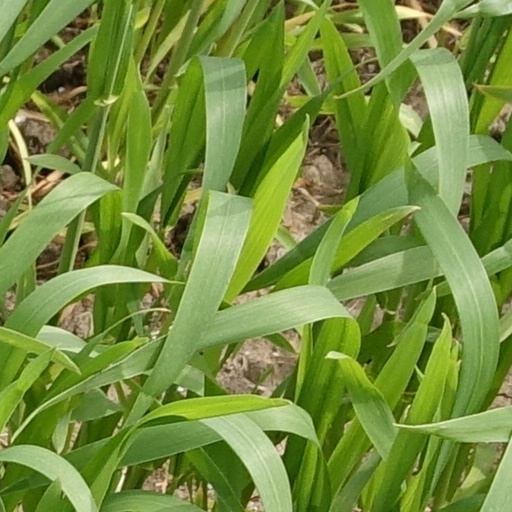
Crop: wheat